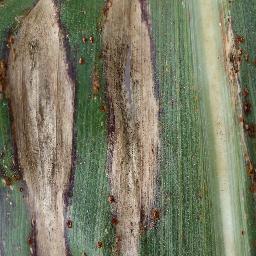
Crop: corn
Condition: (maize)_northern_blight